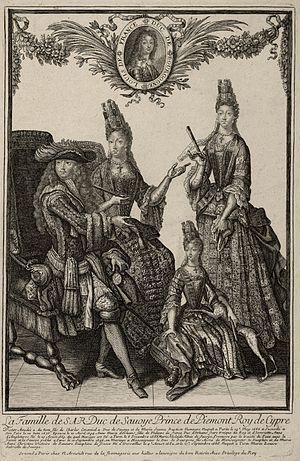
Victor-Amédée II de Savoie, dit « le Renard de Savoie », né à Turin le 14 mai 1666, mort au château Moncalieri le 31 octobre 1732, est un prince de Piémont et duc de Savoie de 1675 à 1730, roi de Sicile de 1713 à 1720, puis roi de Sardaigne de 1720 à 1730. Il est le fils du duc Charles-Emmanuel II et de Marie-Jeanne-Baptiste de Savoie